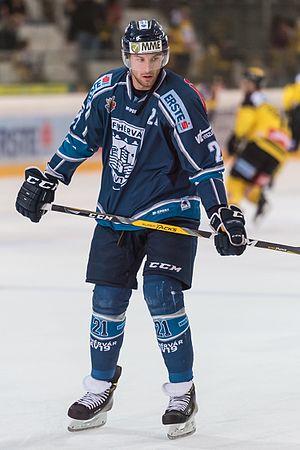
Dániel Kóger est un joueur professionnel hongrois de hockey sur glace.